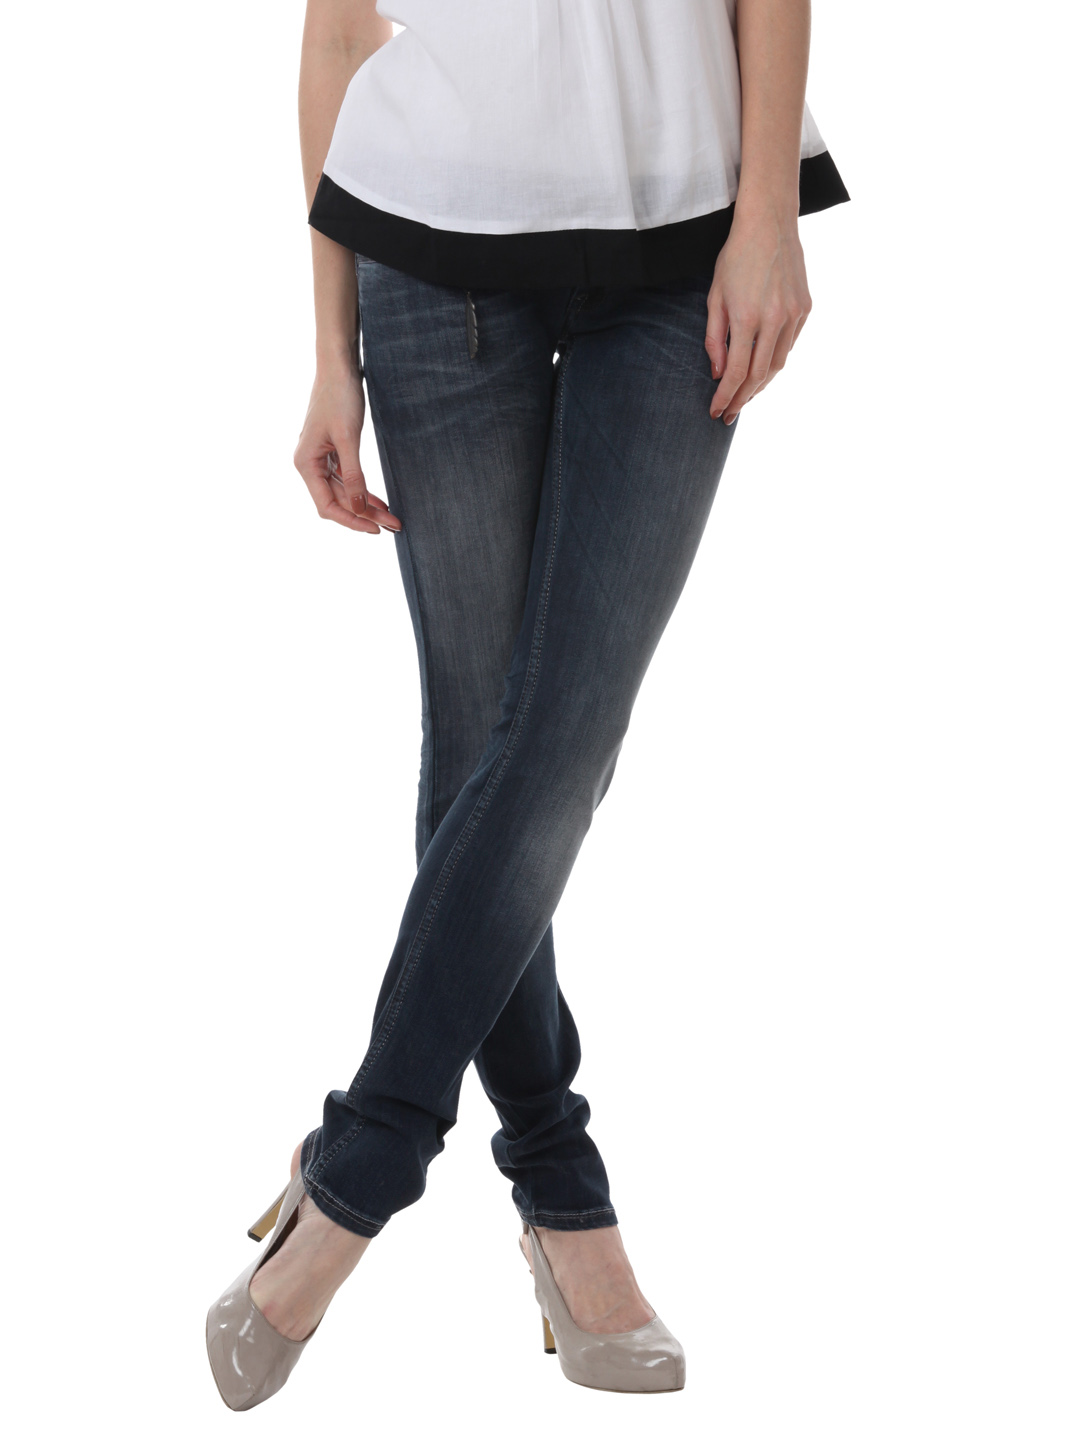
Pepe Jeans Women Blue Jeans
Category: Apparel / Bottomwear / Jeans
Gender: Women
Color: Blue
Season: Summer 2012
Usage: Casual